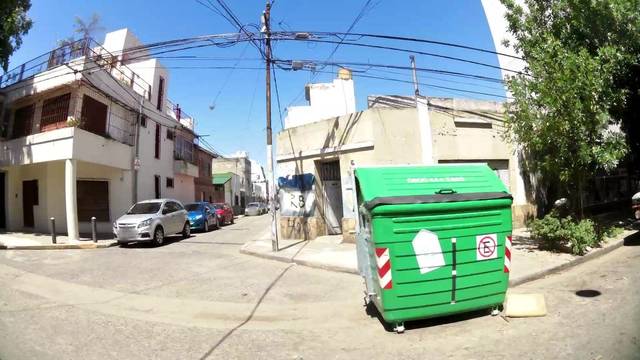
Region: Argentina
Coordinates: -32.937, -60.669